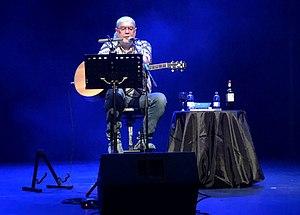
Le mouvement Voëlvry en Afrique du Sud est un genre de musique chanté en afrikaans par des chanteurs engagés en opposition interne à l'apartheid. Le terme Voëlvry signifie «banni» ou «libre comme un oiseau». Ce mouvement a débuté le 4 avril 1989 dans un club de Johannesburg. Ce fut le début d'une période que certains ont appelé le soulèvement du rock and roll. Le mouvement Voëlvry, qui par fierté utilisait la langue afrikaans, s'est focalisé sur la jeunesse afrikaner. Son principal objectif était de l'amener à prendre en conscience des changements qui devaient s'opposer à la "culture autoritaire et patriarcale" du régime en place The movement focused on Afrikaner youth. The main goal of the movement was to get Afrikaner youth to see the changes that had to occur in the “authoritarian, patriarchal culture”.